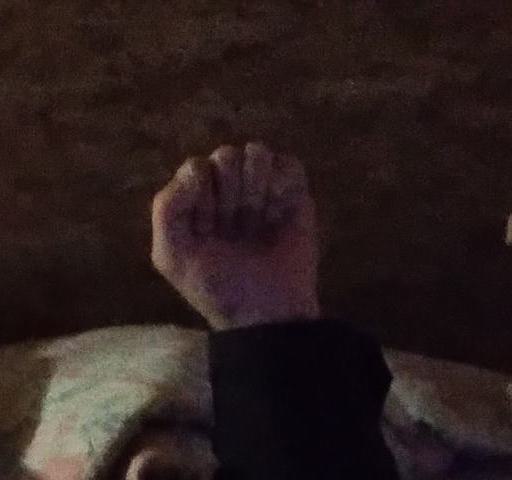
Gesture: fist